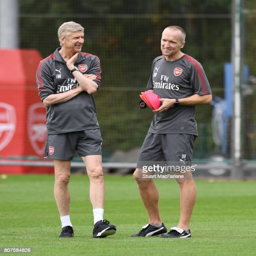
football player with person during a training session